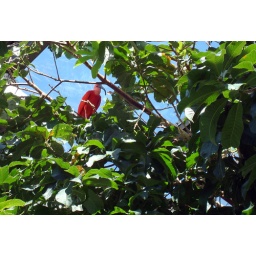
A beautiful red bird hiding in the tree tops in the Amazon exhibit at the aquarium